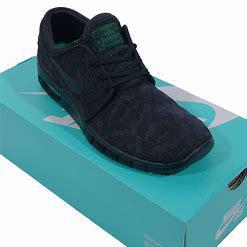
Brand: Nike
Model: SB Stefan Janoski Max